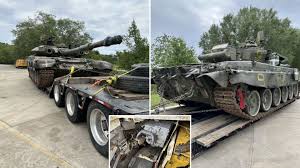
Label: Tank